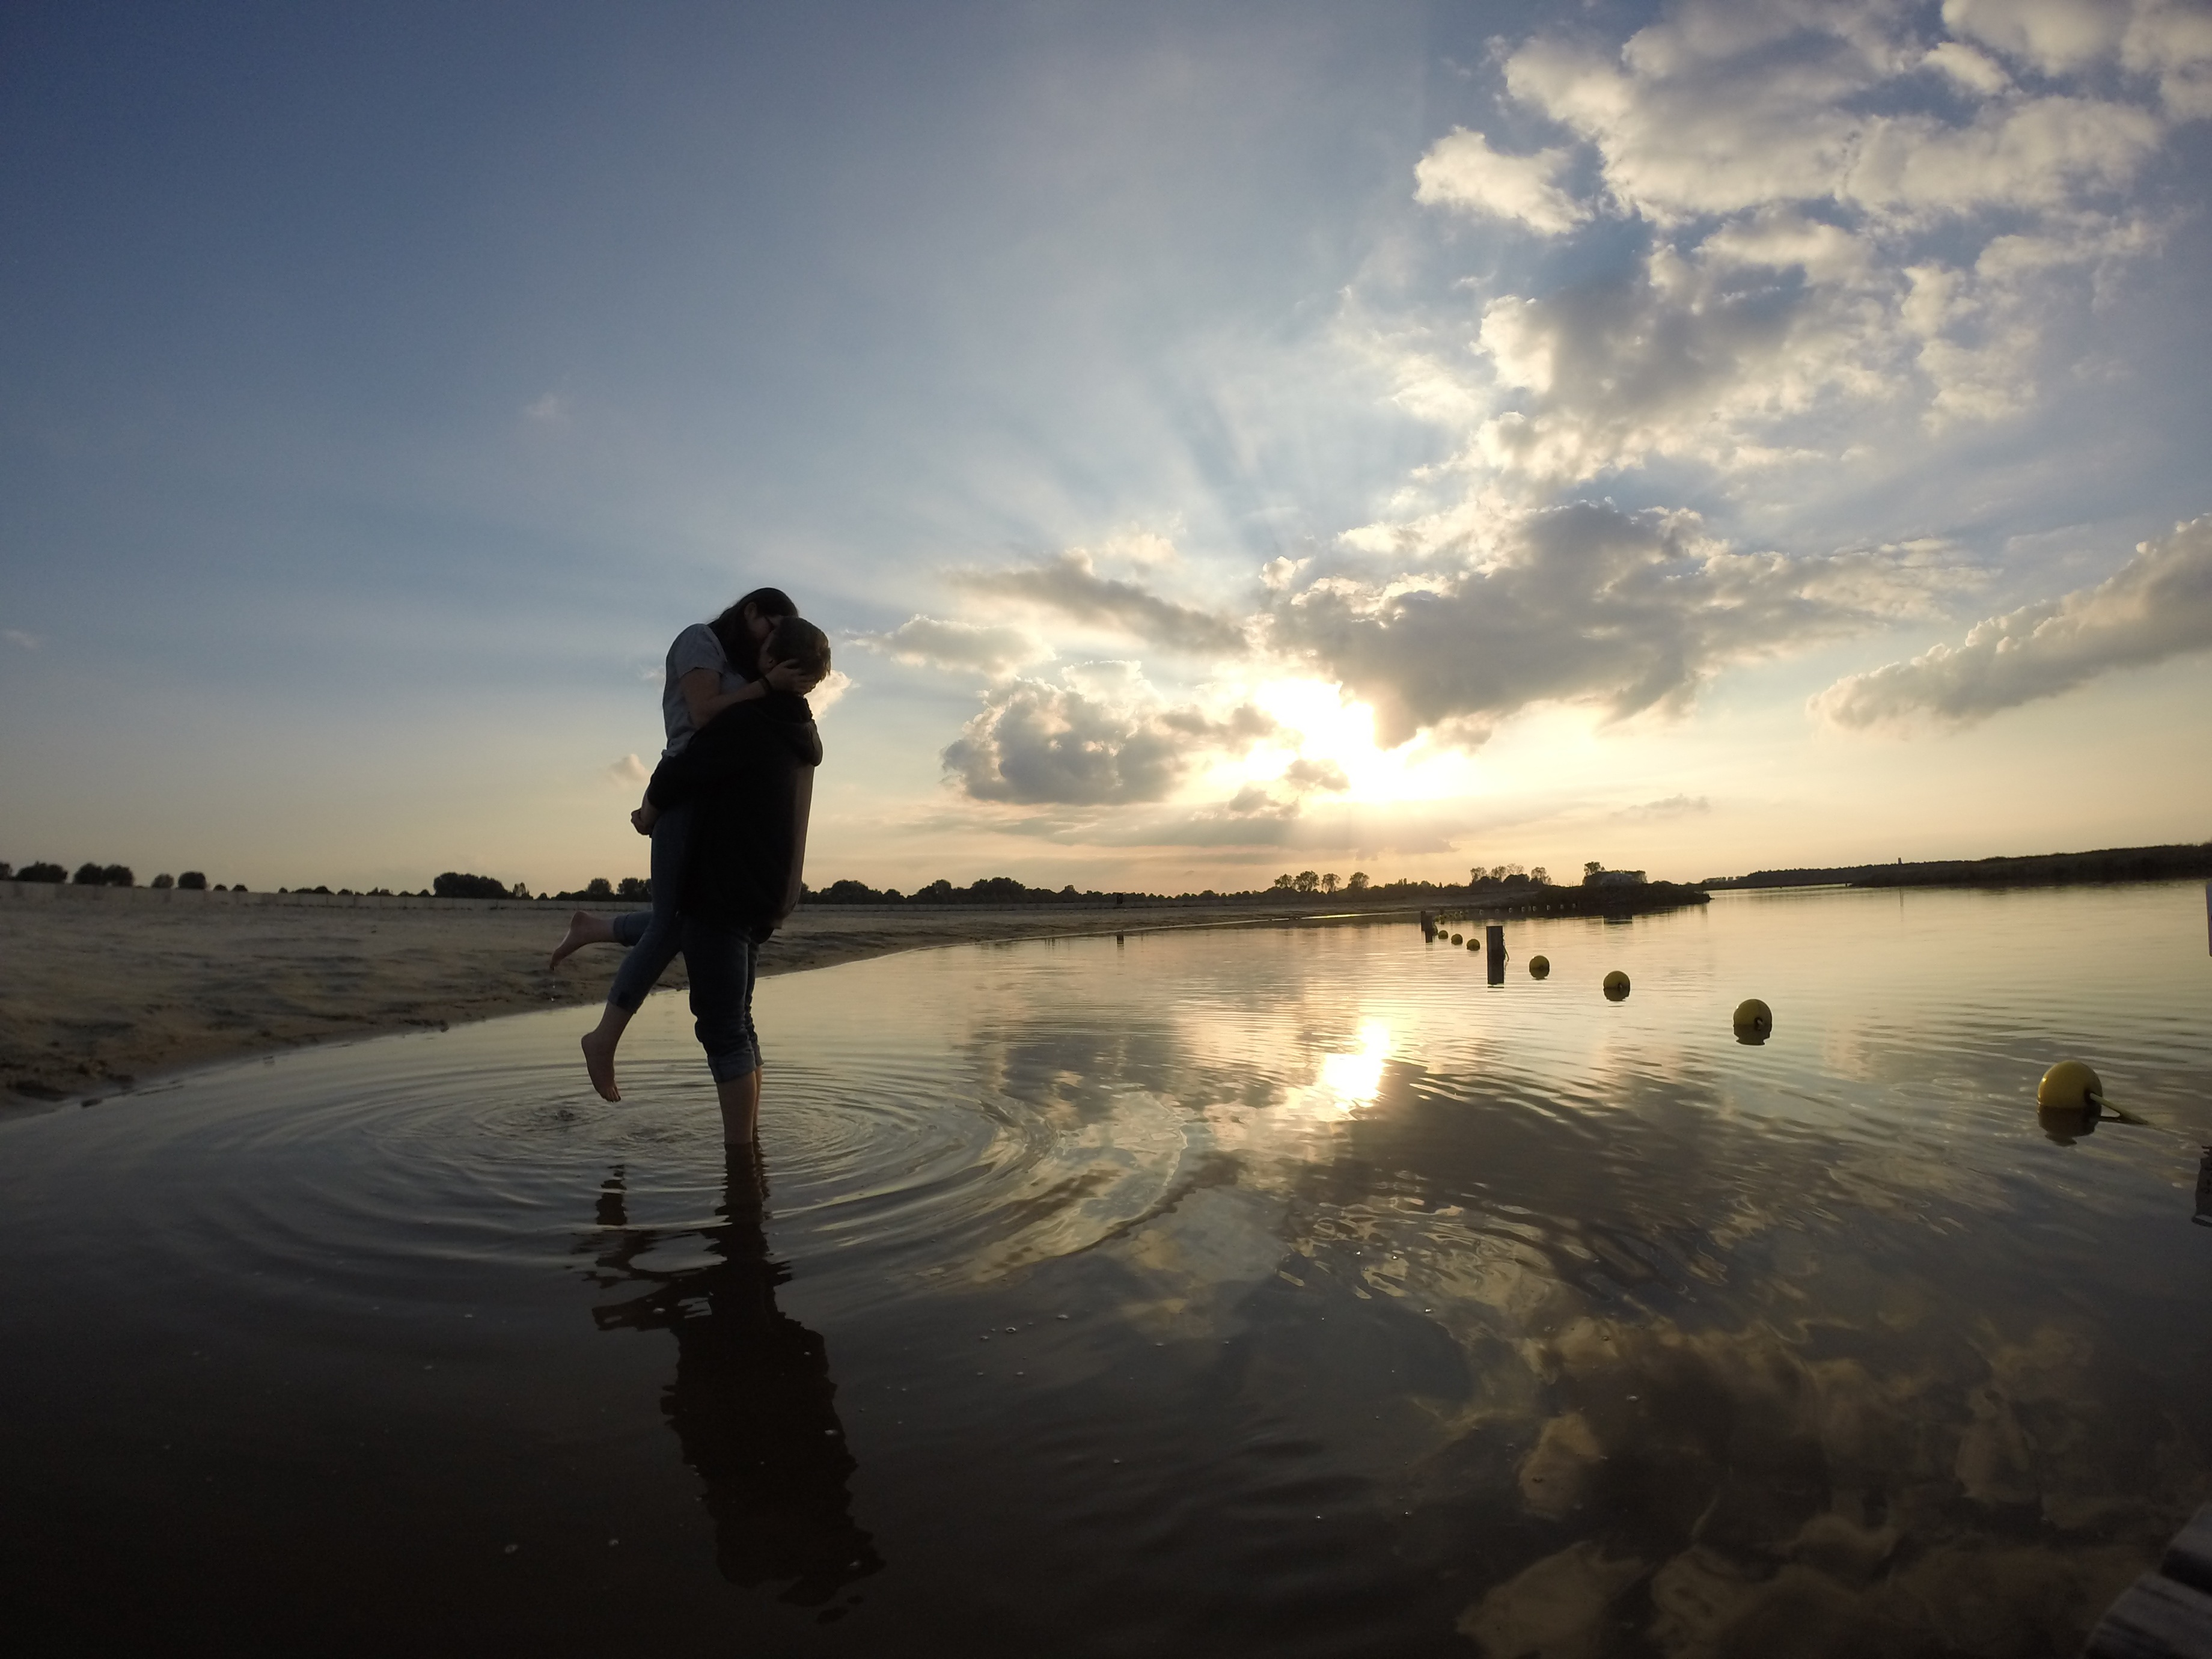
man, beach, sea, coast, water, sand, ocean, horizon, cloud, sky, girl, sun, woman, sunrise, sunset, sunlight, morning, shore, wave, lake, boy, dawn, dusk, love, evening, reflection, kiss, couple, romantic, clouds, holidays, lovers, pair, abendstimmung, mirroring, afterglow, evening sky, back light, setting sun, sun and sea, evening mood at the lake